Majestic Prince (franchise)

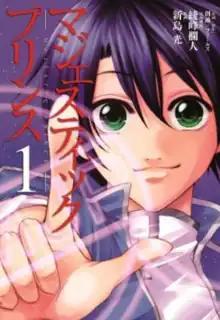
Cover of the first manga volume

is a science fiction multimedia project created by Japanese company FIELDS. A manga series, written by Rando Ayamine, illustrated by Hikaru Niijima and with original work/planning credited to Fields/Sotsu, began serialisation in 2011. Its anime television series, was developed by Doga Kobo and Orange, and was broadcast in Japan on Tokyo MX from April 4, 2013 to September 19, 2013 and was streamed with English subtitles by Crunchyroll. The anime was licensed by Sentai Filmworks, and the Anime Network. with its dub home video release in 2014. In July 2016 the episodes were rebroadcast, with a new "25th episode" on September 29, 2016, with events leading to a feature film released in November. The manga series concluded in March 2019.